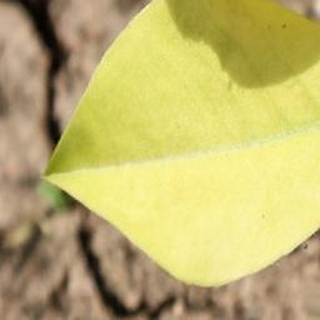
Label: groundnut_nutrition_deficiency